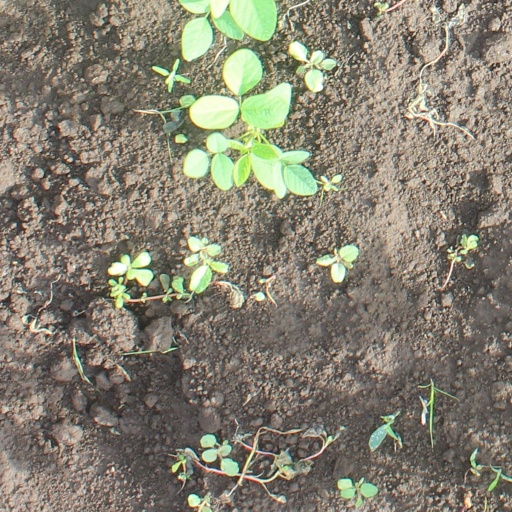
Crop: soybean